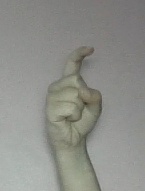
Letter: ra